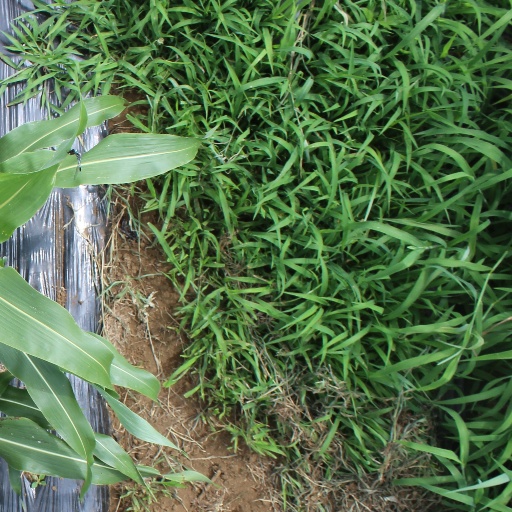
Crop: sorghum